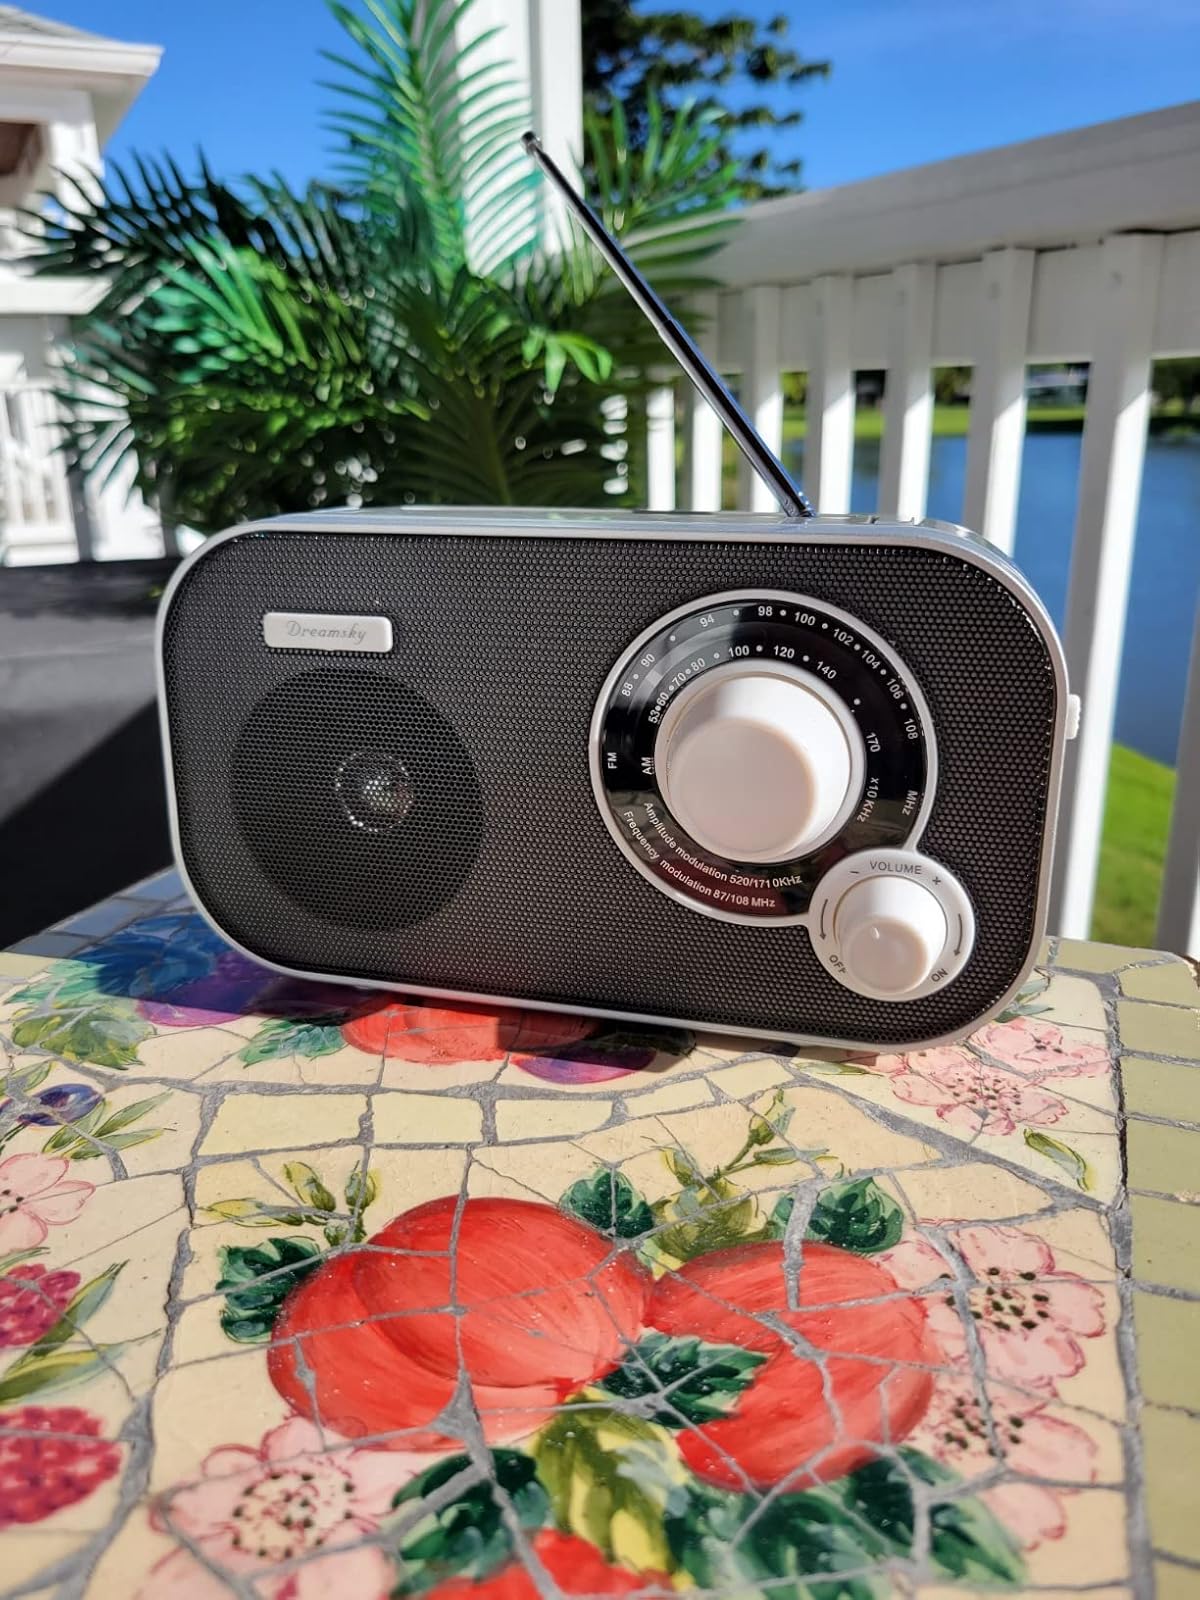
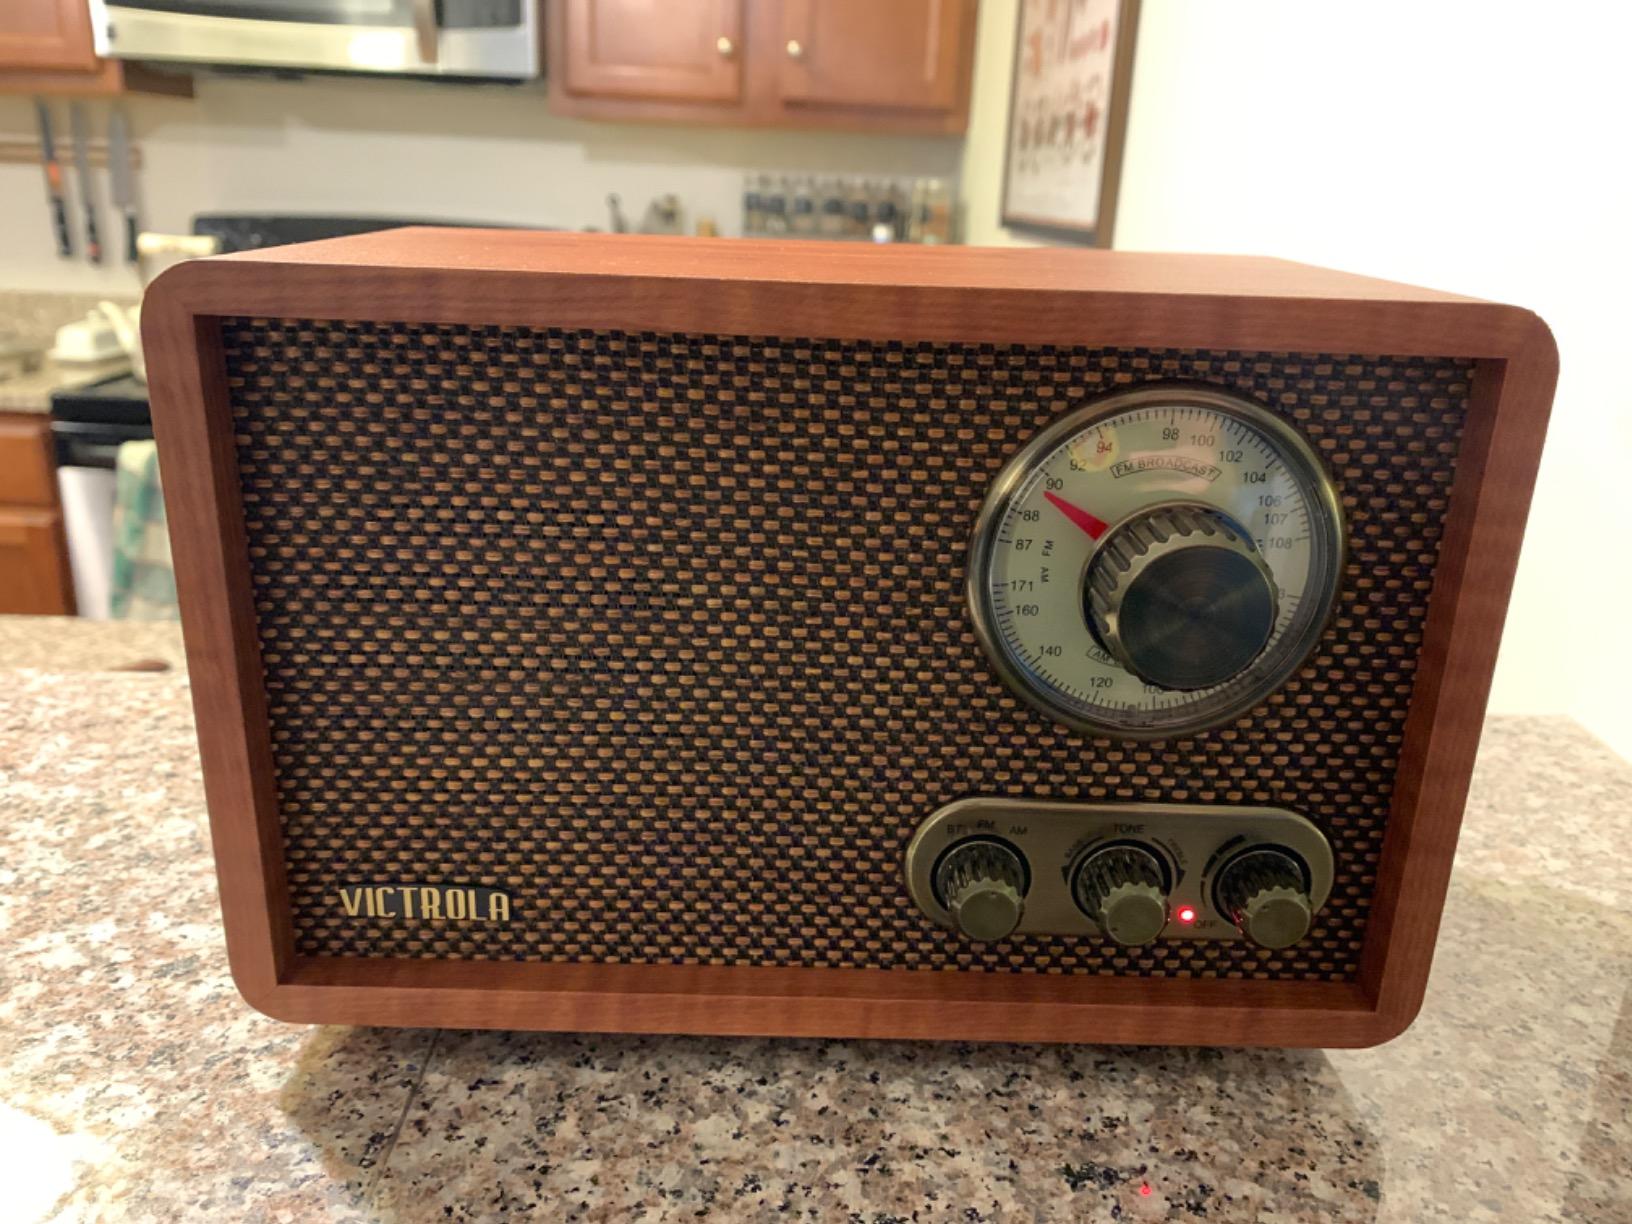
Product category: radio
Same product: no